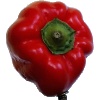
Label: Pepper Red 1